Igreja Matriz da Golegã

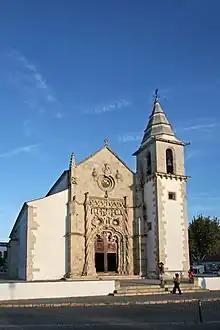

Igreja Matriz da Golegã is a church in the town Golegã, Portugal. It is classified as a National Monument.